Richard Lee McNair

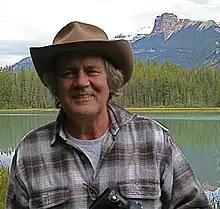
Much of what the public knows about Richard McNair is through his correspondence with Byron Christopher, a Canadian journalist.

In 2008, Byron Christopher, a crime reporter from the same New Brunswick town where McNair was captured, initiated a correspondence with McNair via mail. In his first letter, Christopher included a picture that he had taken of the town, taken near the place that McNair was arrested. He told McNair that he hoped the Campbellton Chamber of Commerce would write a check to McNair for all the publicity he had brought to the town, and wrote to McNair about the recent World Series and federal election. Christopher included three American dollars in order to cover the cost of paper and postage. The prison returned his money.